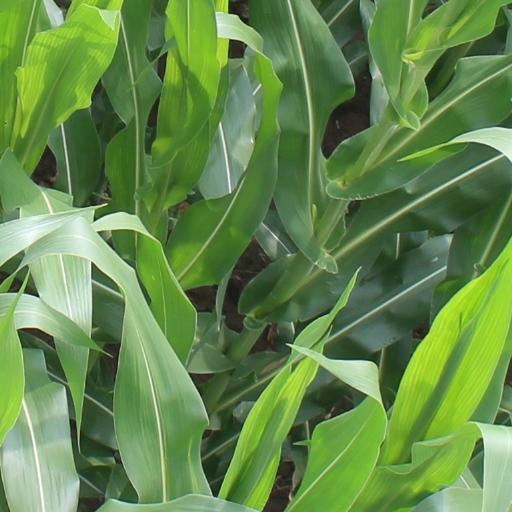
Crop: maize; corn